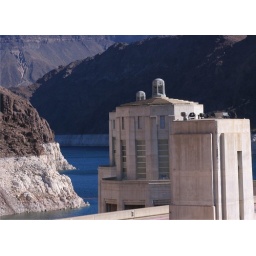
The white rocks show how much the level of the resevoir has dropped in recent years.